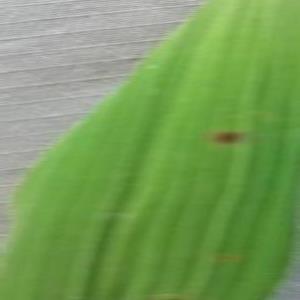
Disease: Brownspot